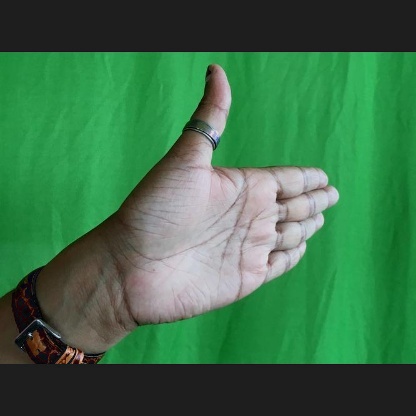
Mudra: Ardhachandran